GPSO 92 Issy

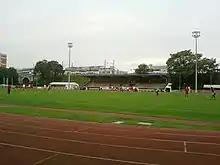
Players in red and white on a football pitch, with a running track in the foreground of the picture.

GPSO 92 Issy were founded in 1997 by three Peruvian sisters, Edith, Merylin and Mercedes Bohorquez, under the name "EuroPeru". The team initially consisted of 20 players from the local Peruvian community, and they played at the Stade Jean-Bouin in Issy-les-Moulineaux. The team began playing in the French league system in November 1999. In 2001, the club was renamed "Foot Féminin d'Issy" (FF Issy), after being taken over by Corinne Mesas. In 2012, former FF Issy manager Christine Aubère took over the club. GPSO 92 Issy is one of the only French clubs to be run exclusively for women, rather than being affiliated with a men's team. In the 2020–21 season, GPSO 92 Issy and Soyaux were the only exclusively female top division teams, and GPSO 92 Issy has over 250 members.